Gundiah

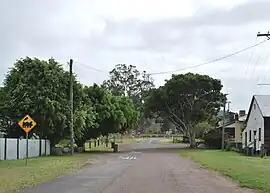
Main Street- looking towards the railway line. The Prince Alfred Hotel can be seen in the upper right.

Gundiah is a rural town and locality in the Fraser Coast Region, Queensland, Australia. In the , the locality of Gundiah had a population of 89 people.